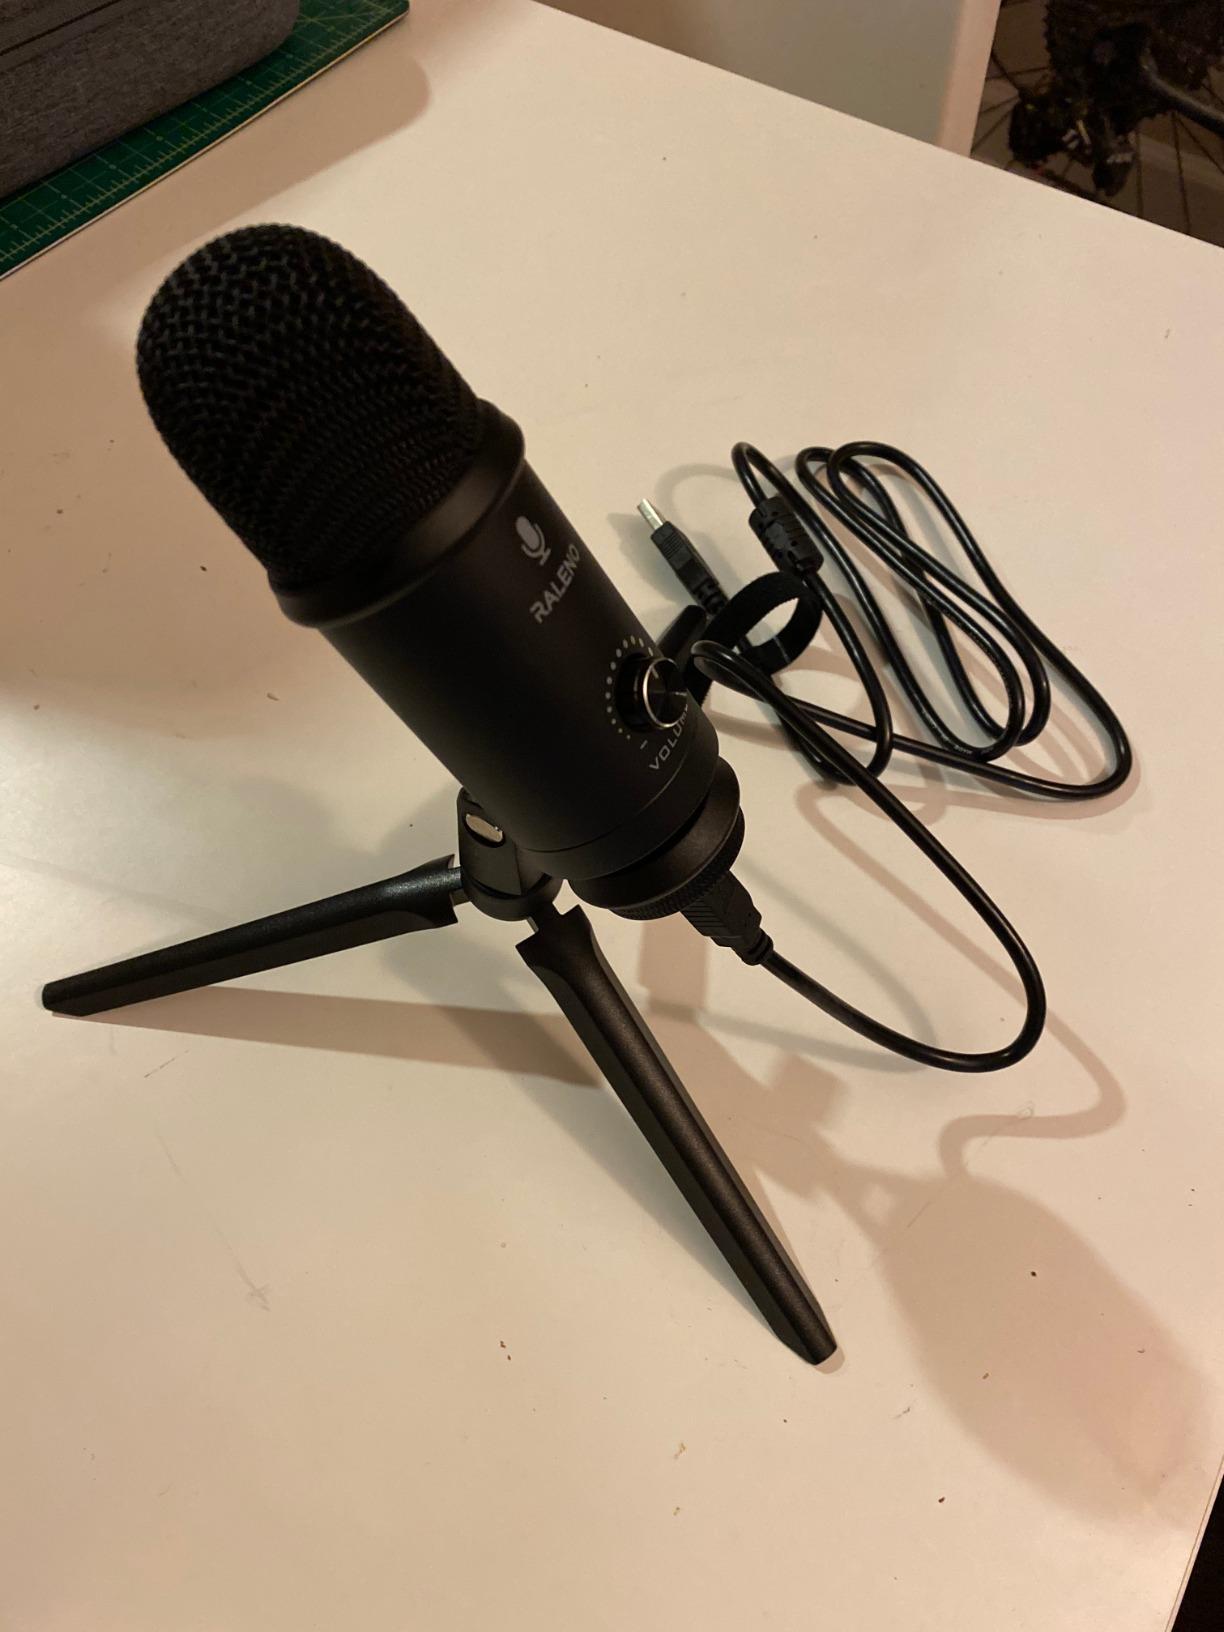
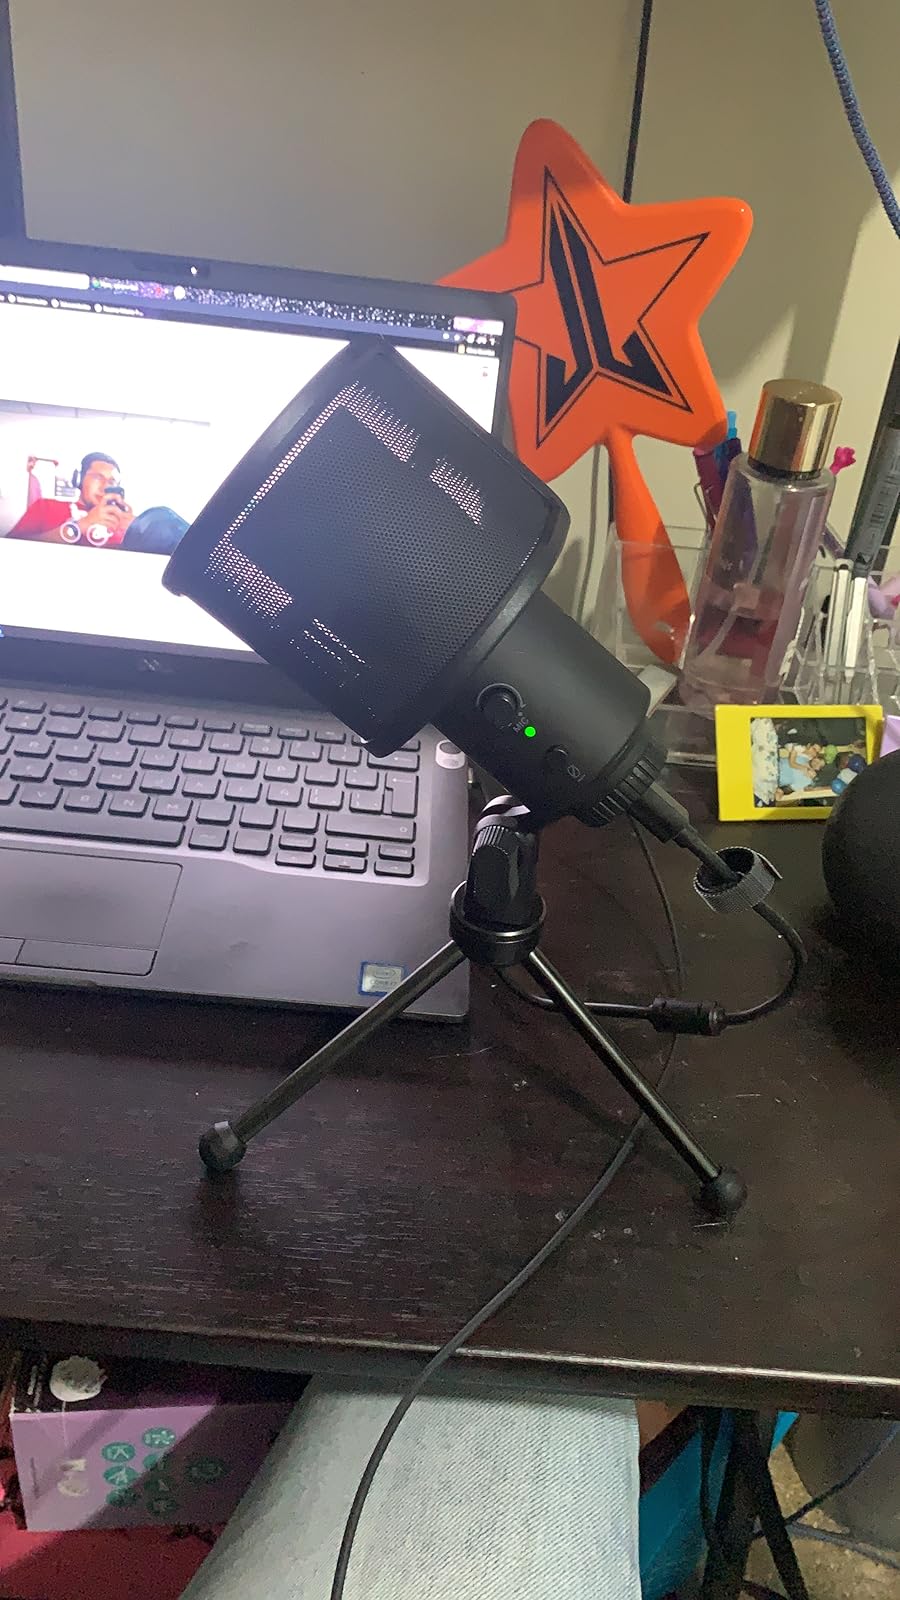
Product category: microphone
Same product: no